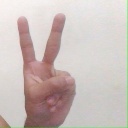
अक्षर: क